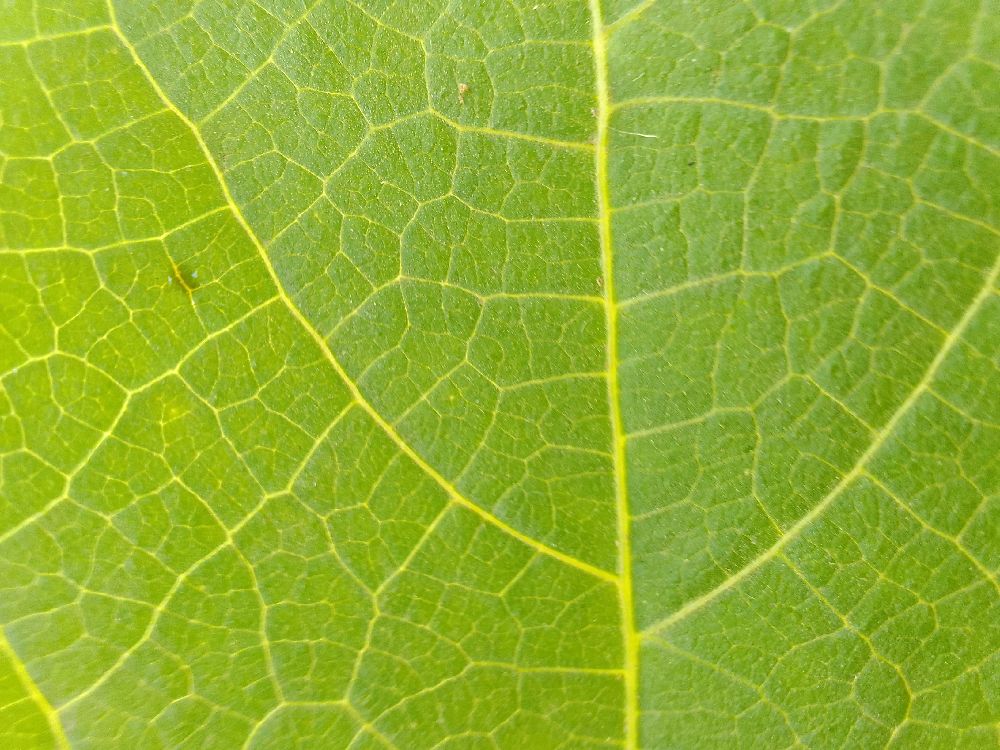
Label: healthy